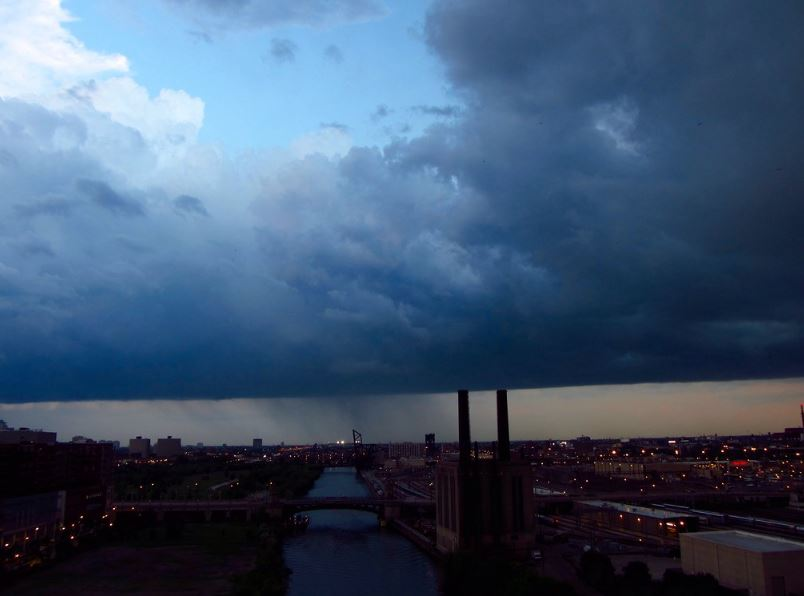
Fire: no
Smoke: no